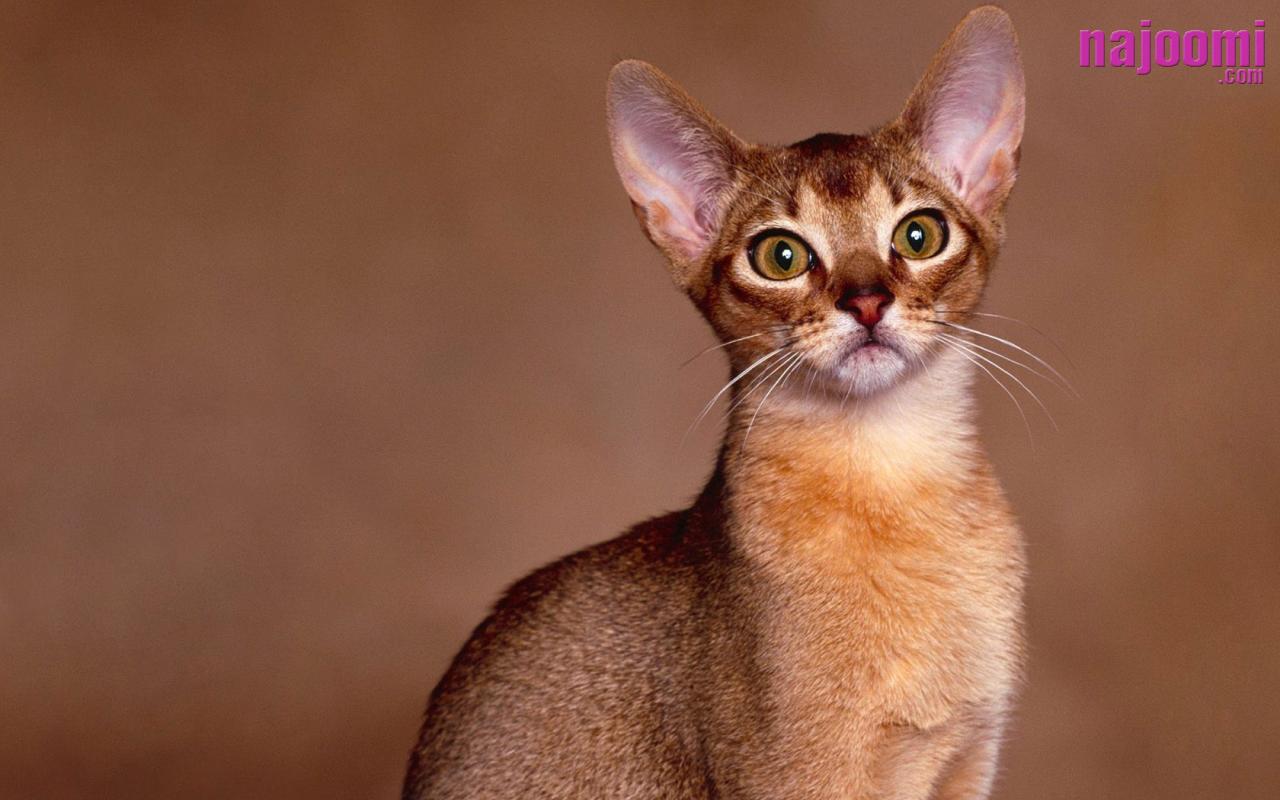
Breed: abyssinian